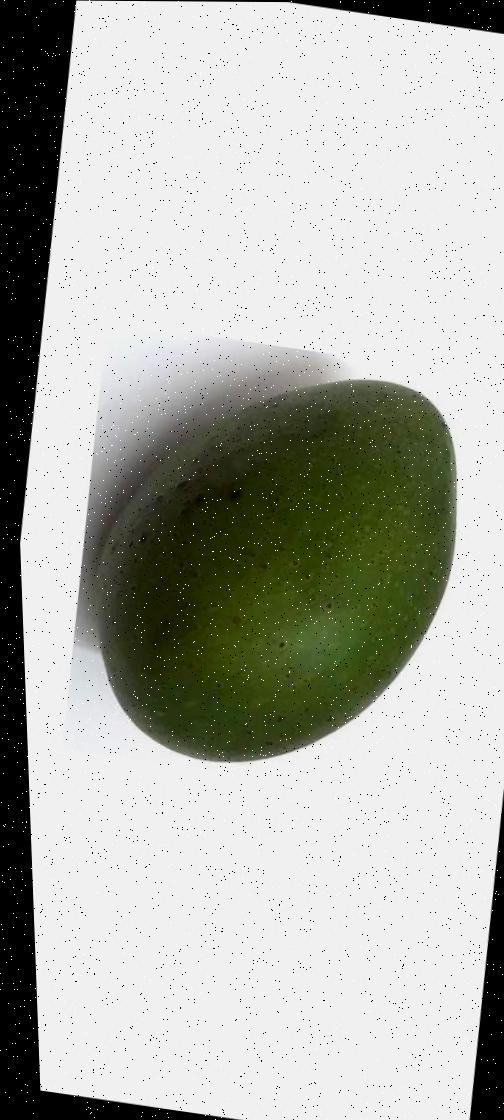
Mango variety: Ashshina Zhinuk